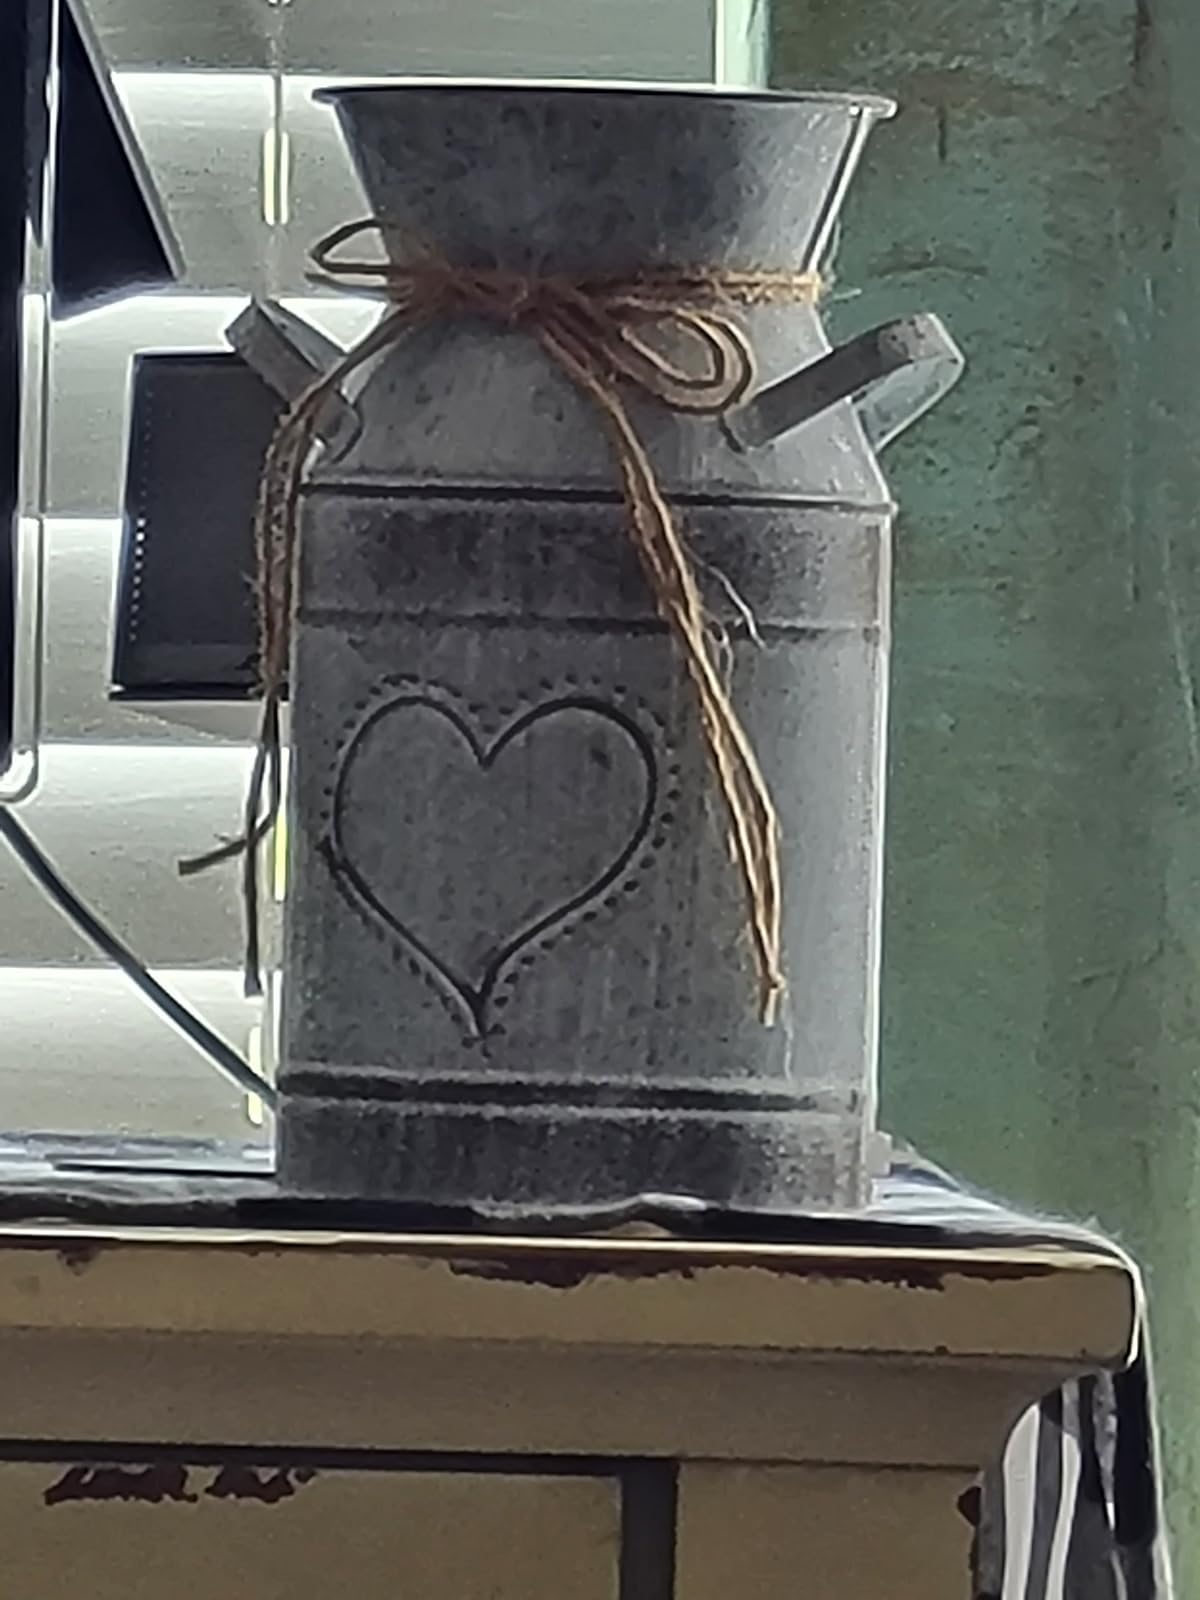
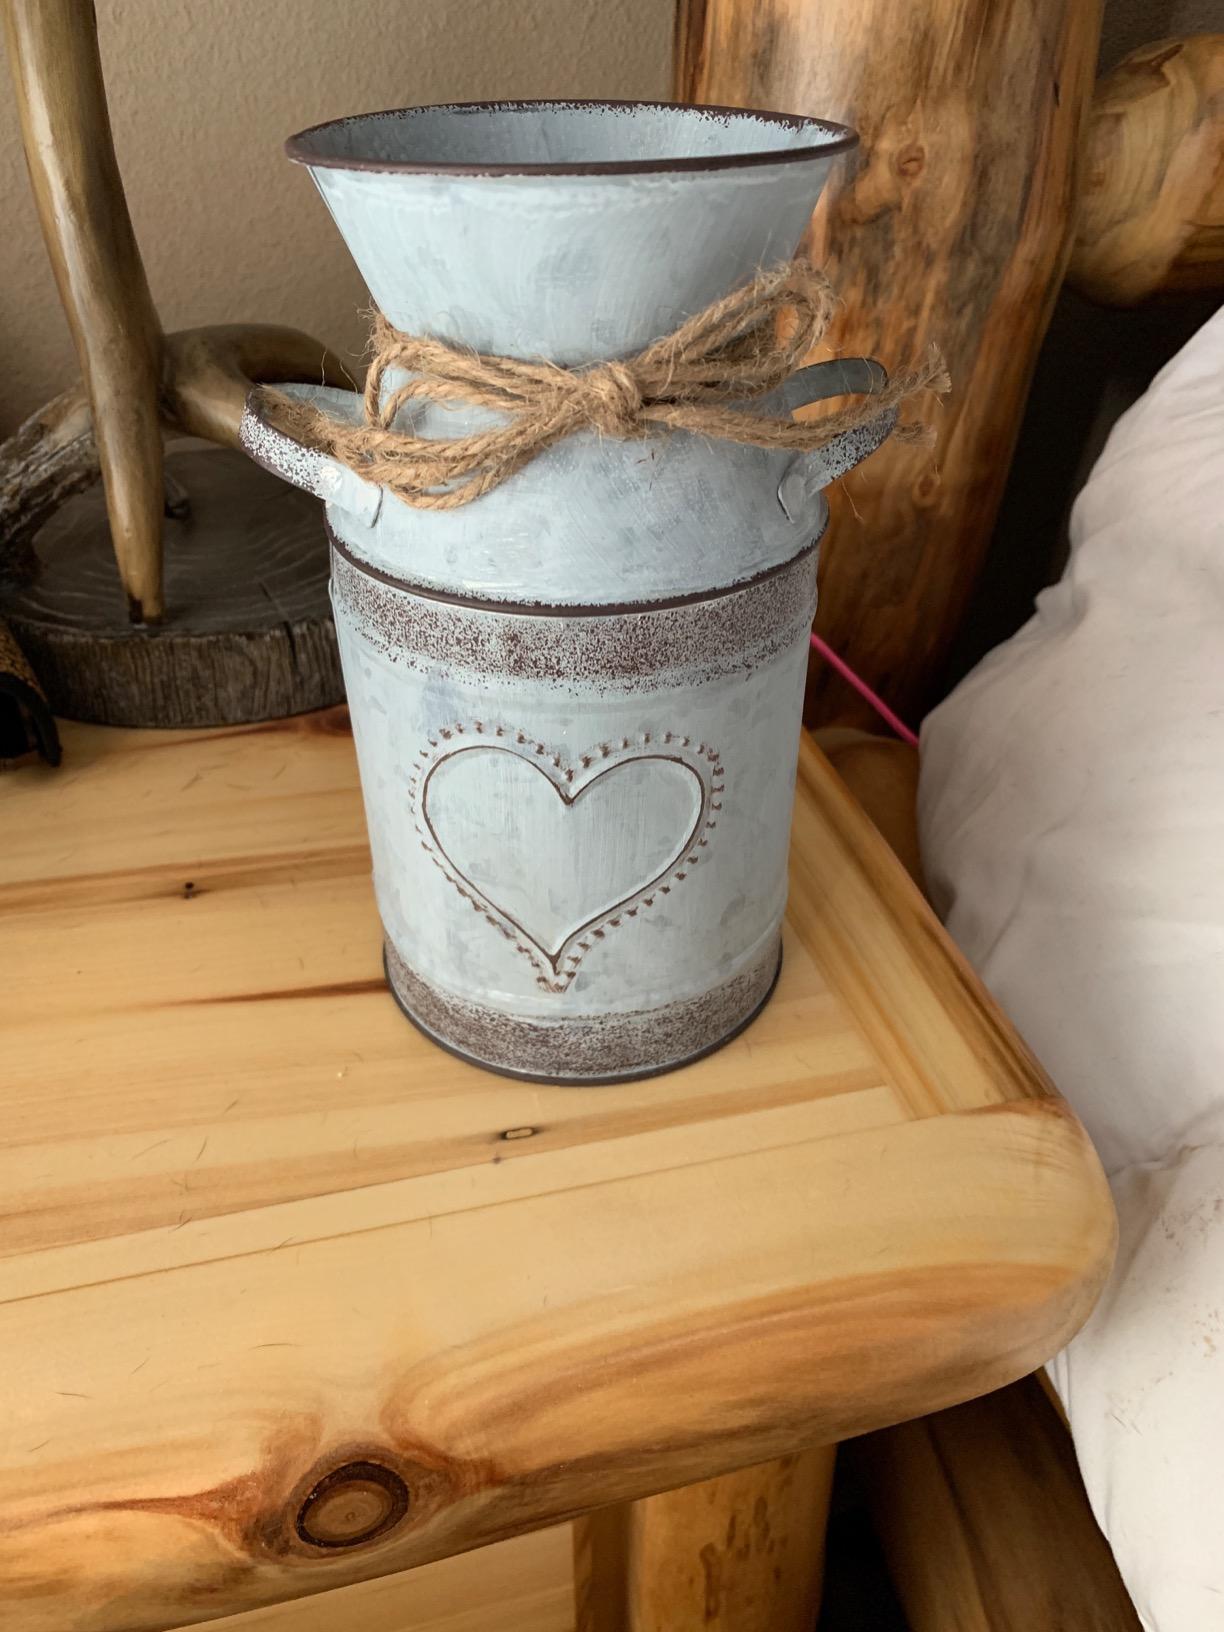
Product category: vase
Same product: yes